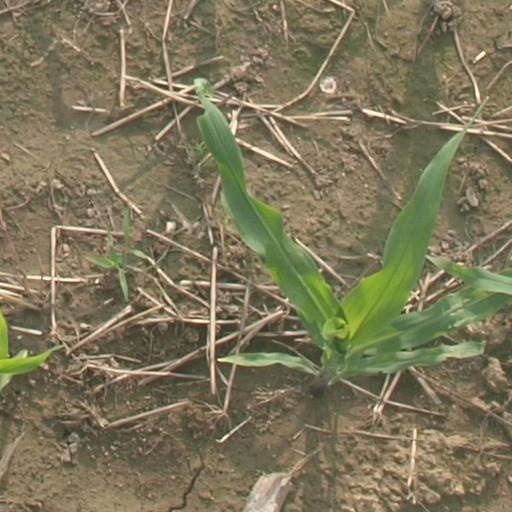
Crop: maize; corn